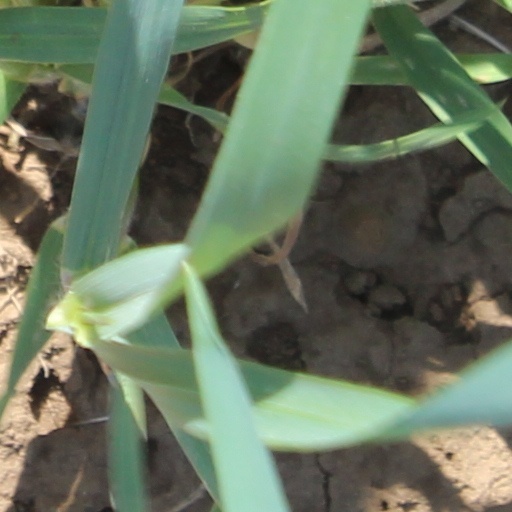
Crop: wheat